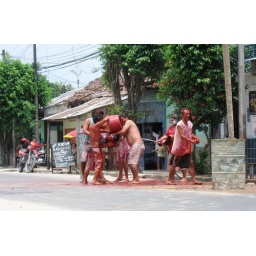
Celebrating Carnival by throwing water with red dye on friends and neighbors